Elisabeth Schärtel

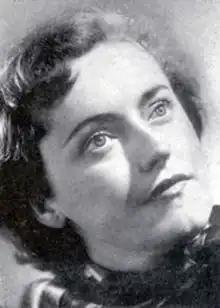
Schärtel in 1955

Elisabeth Schärtel (6 October 1919 – 24 August 2012) was a German operatic mezzo-soprano and contralto. A member of the Cologne Opera from 1959 to 1967, she performed leading parts at major European opera houses and regularly at the Bayreuth Festival.